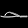
Label: Sandal